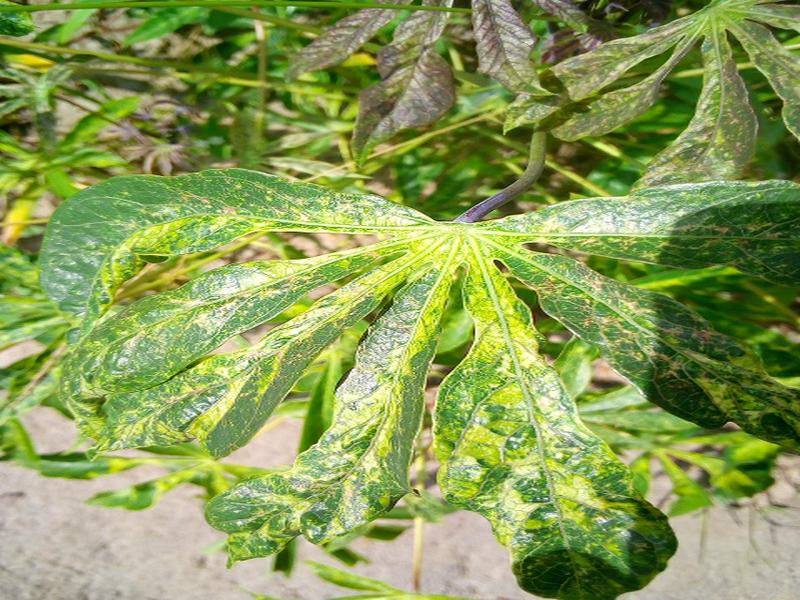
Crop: cassava
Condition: mosaic_disease